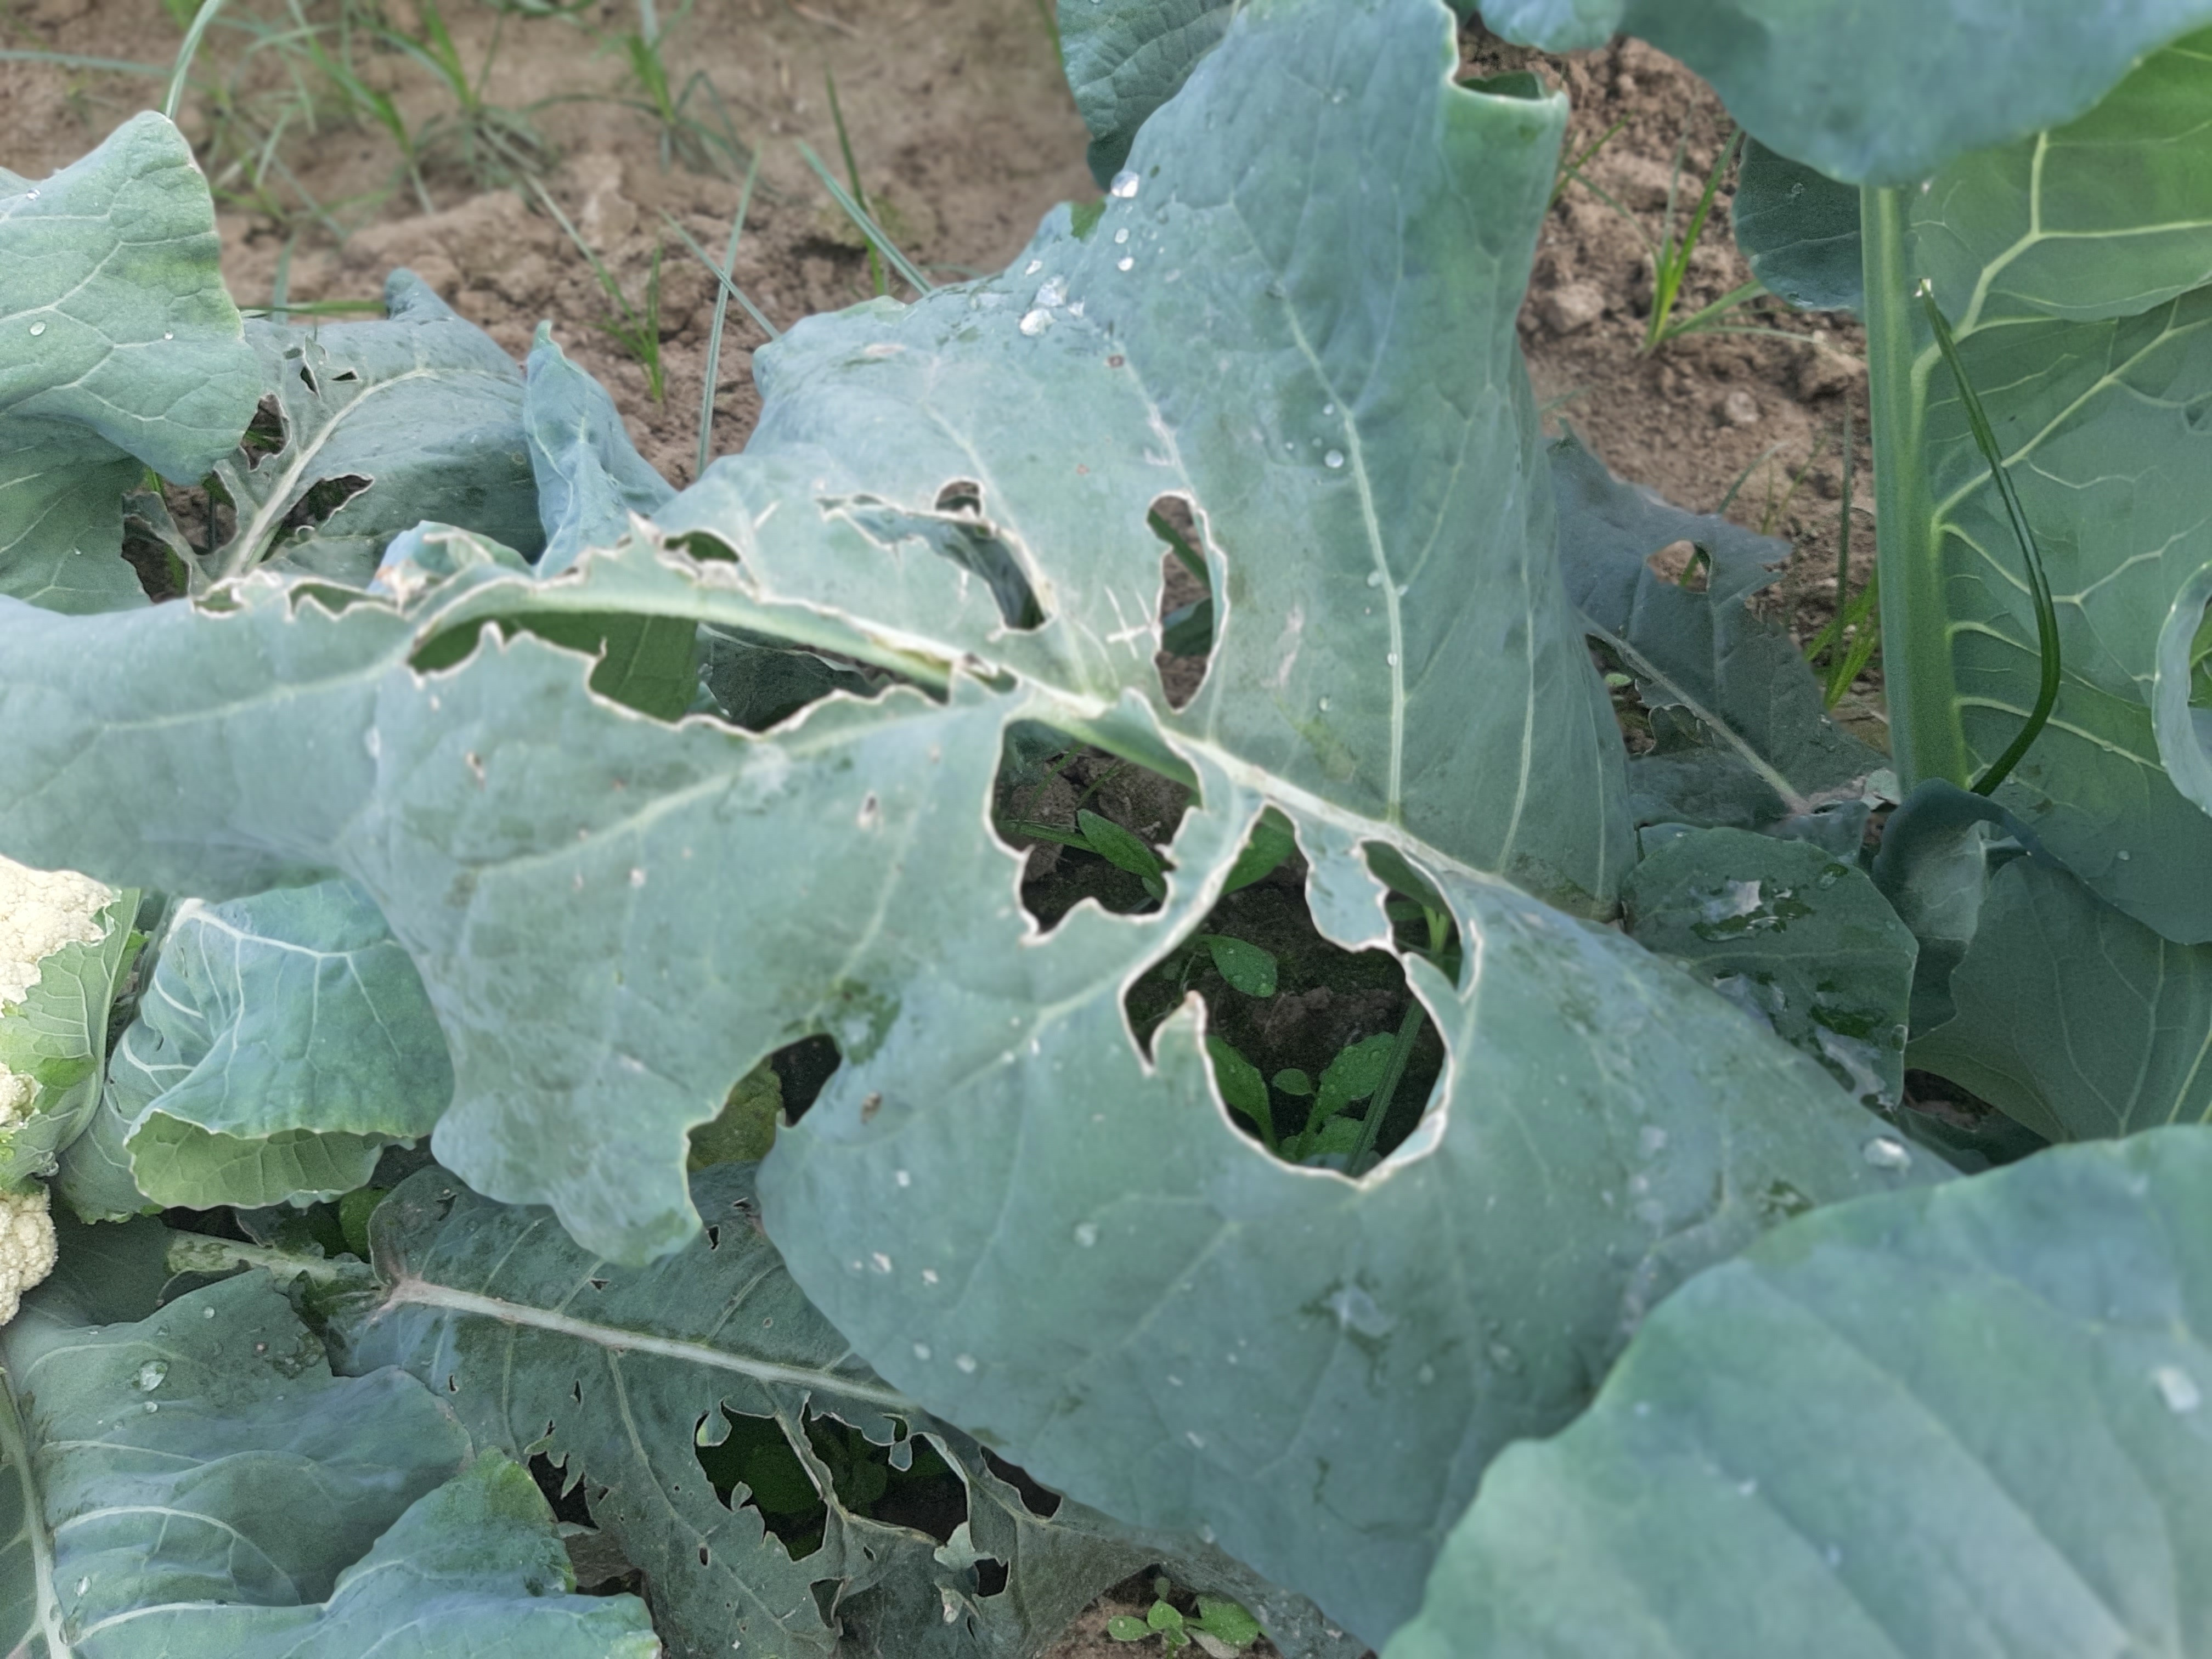
Label: Black Rot